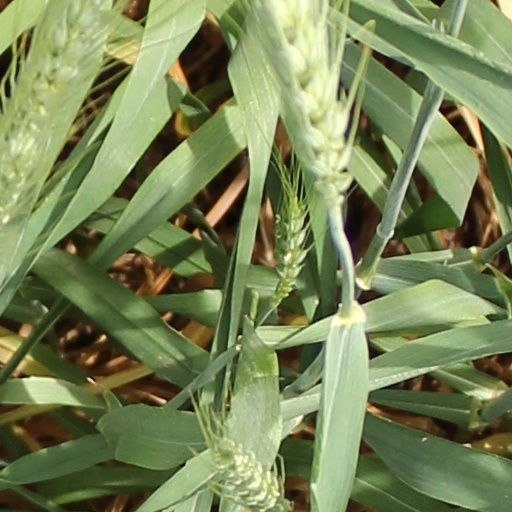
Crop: wheat